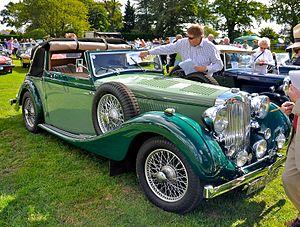
La MG WA est une berline sportive produite par le constructeur anglais MG en 1938 et 1939, et était à l'époque la plus grande et la plus lourde voiture que la société ait jamais construite. Bien que similaire à la SA, la voiture avait une voie plus large à l'arrière permettant l'installation d'une carrosserie plus grande.